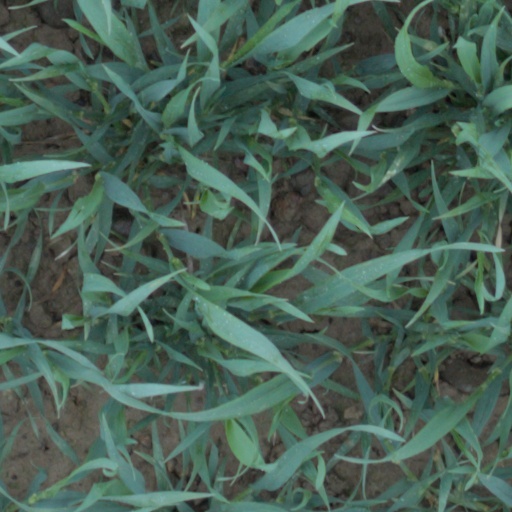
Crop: wheat